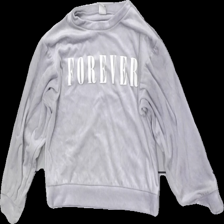
View: front
Type: Sweater
Category: Children
Brand: Lindex
Colors: Purple, White
Material: 100% polyester
Pattern: Other
Cut: Regular
Size: 128
Season: All
Stains: Minor
Damage: fläck
Damage location: bottom left
Damage 2 location: bottom center
Price range: 50-100
Recommended usage: Reuse
Description: lila sammetströja med text fram, svag fläck fram